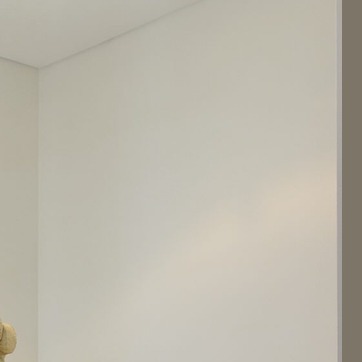
Material: mirror